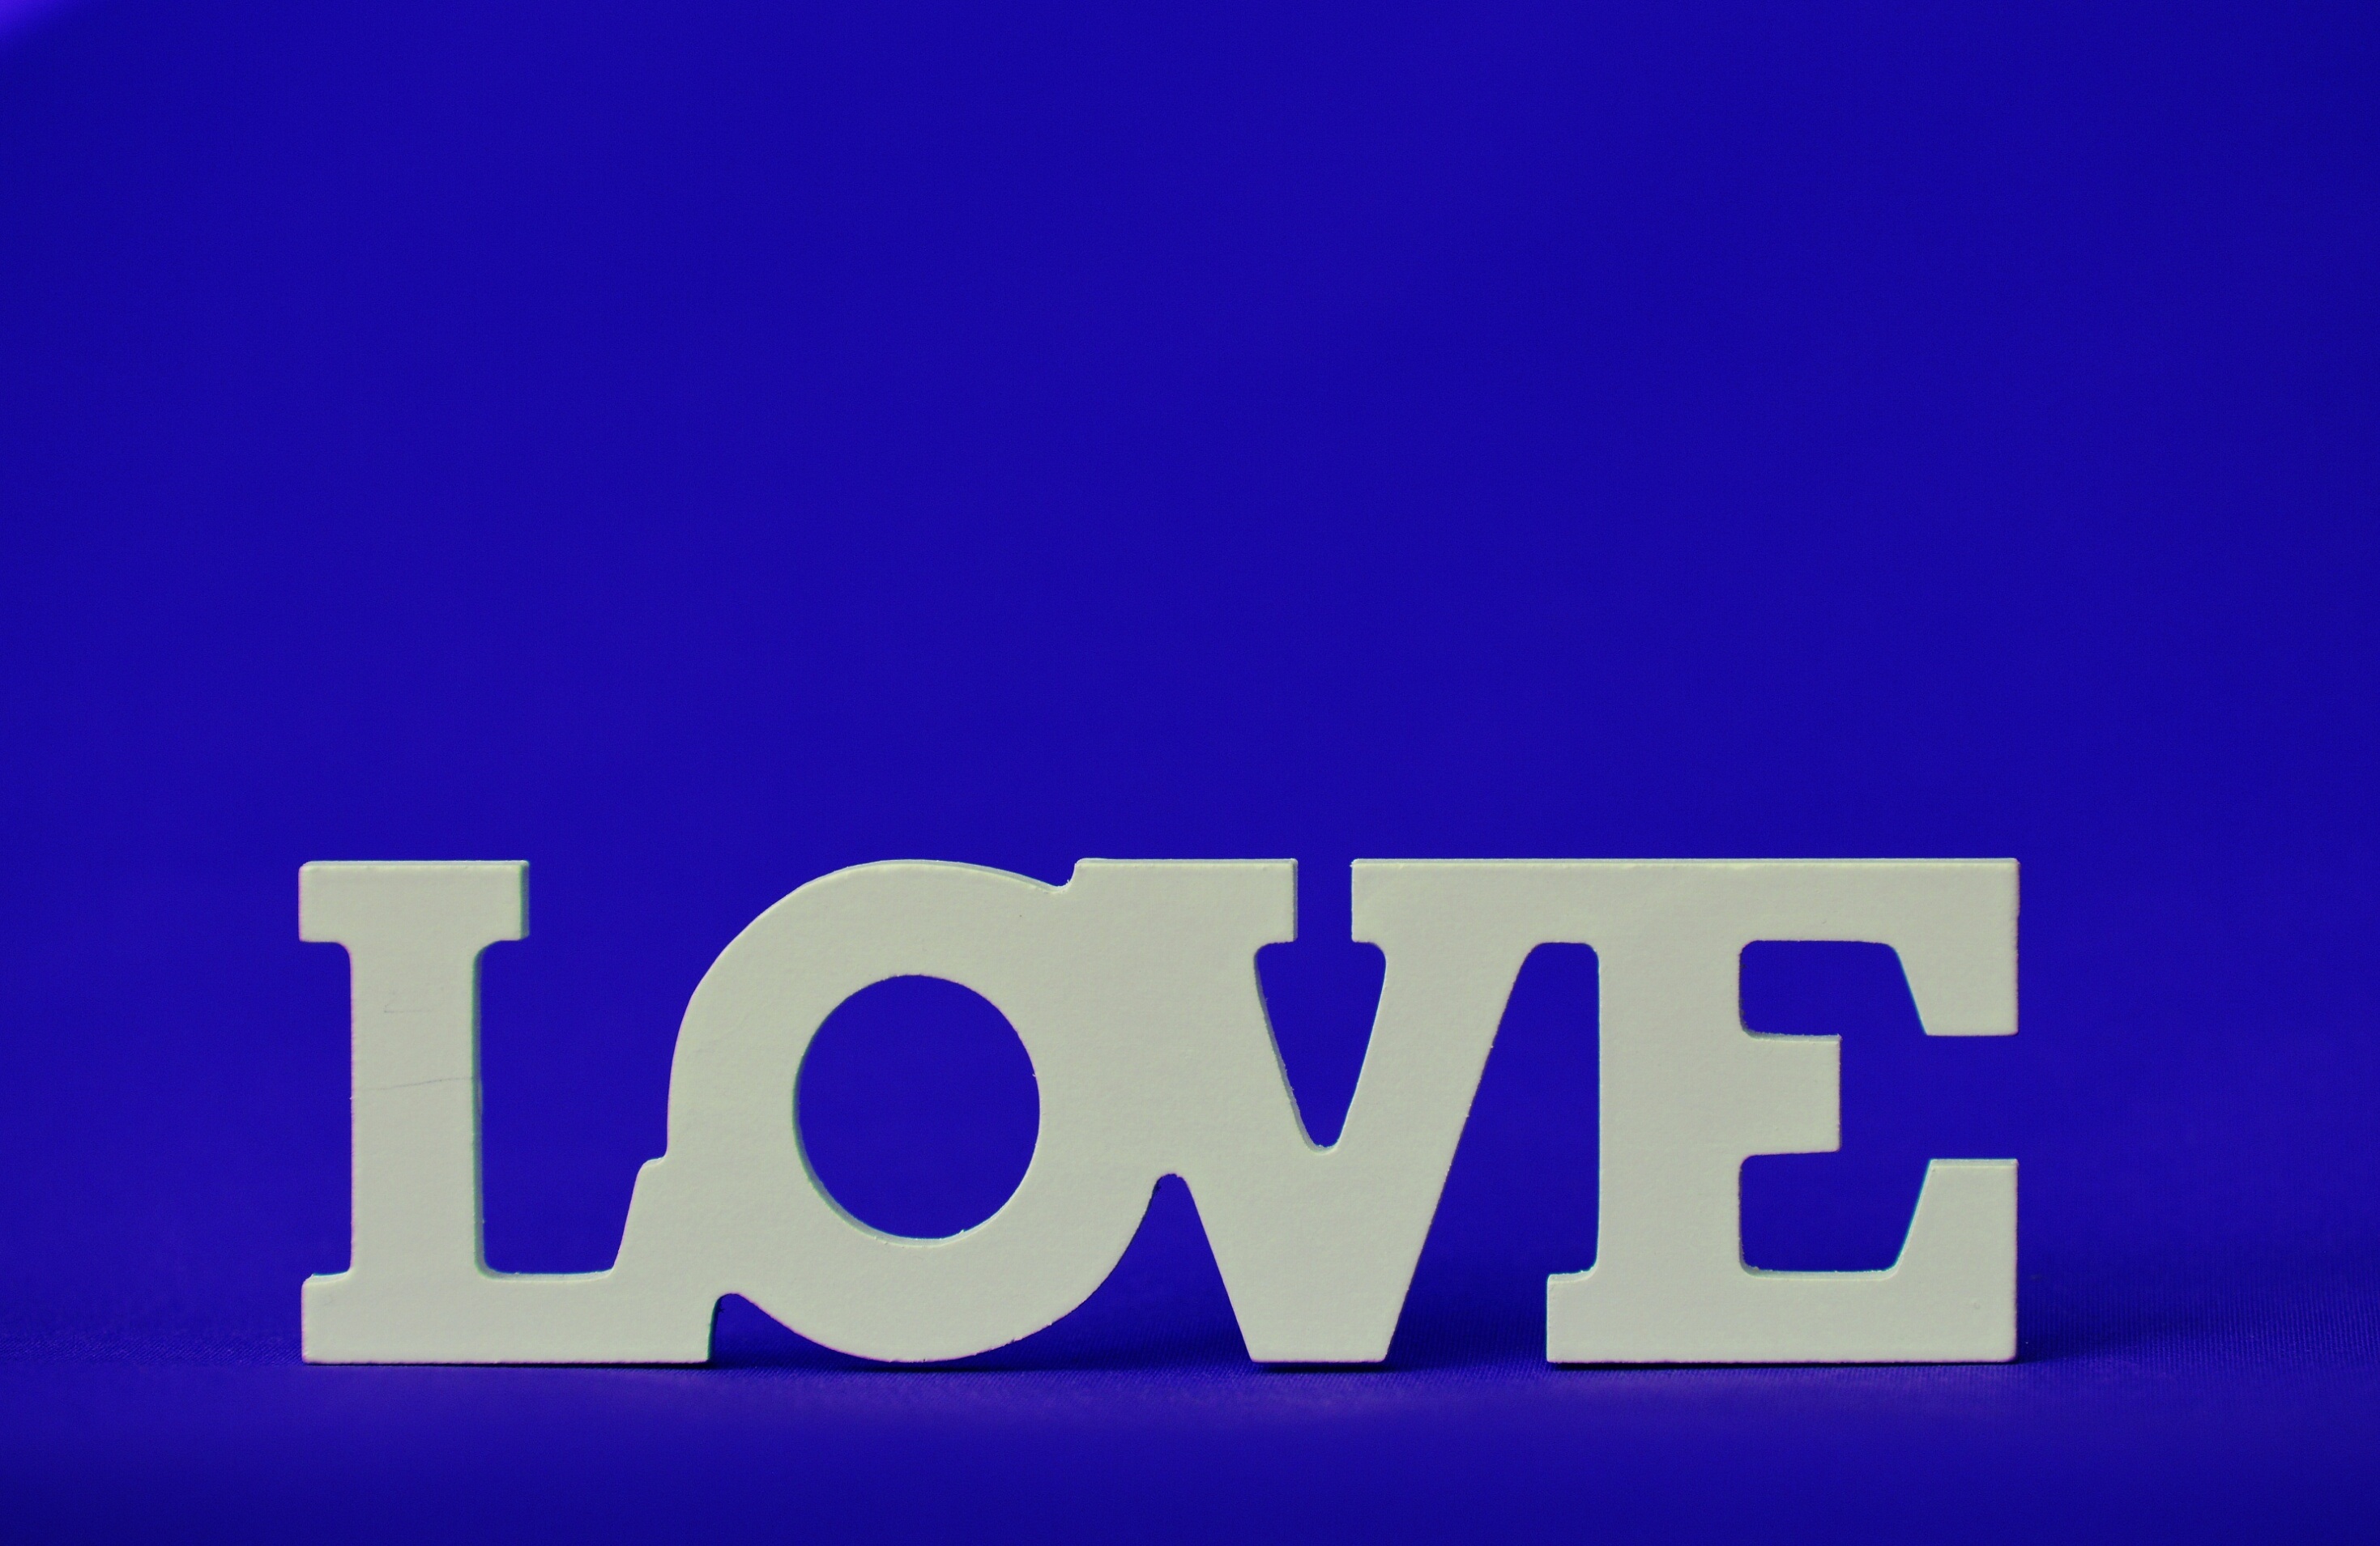
number, sign, love, decoration, line, romance, romantic, blue, signage, deco, brand, font, affection, happy, relationship, logo, text, beautiful, emotions, luck, lettering, feelings, valentine's day, statement, vehicle registration plate